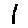
Label: 1